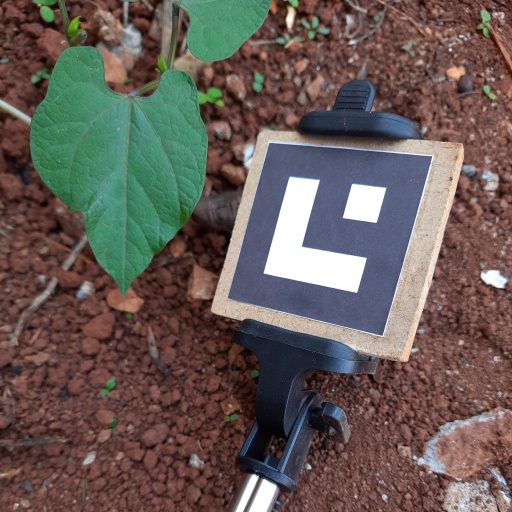
Observations: wavy surface, no eating holes, under shade